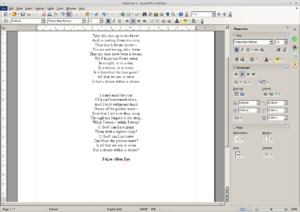
Apache OpenOffice est un projet de la fondation Apache visant à produire une suite bureautique libre et gratuite. Il s'agit d'un proche cousin de LibreOffice, également basé sur OpenOffice.org.